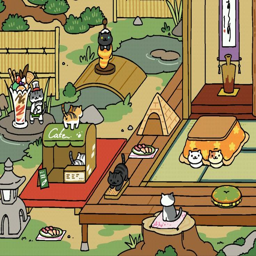
i 've been trying so hard to get my game like this too